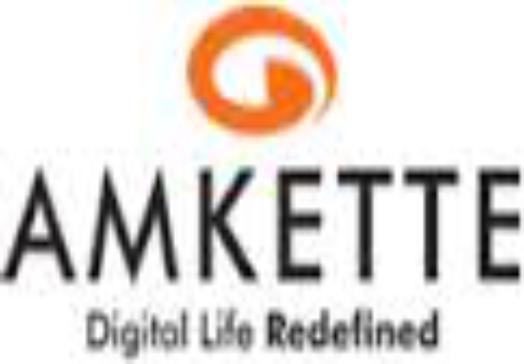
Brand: Amkette
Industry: Electronic